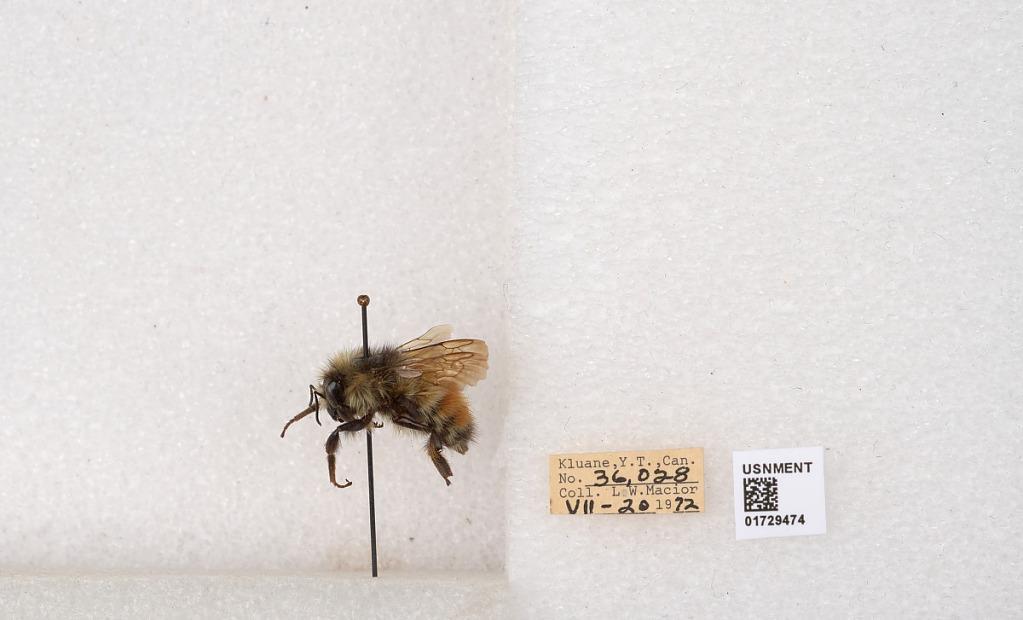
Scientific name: Bombus flavifrons Cresson
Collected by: L. Macior
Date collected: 1972-7-20
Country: Canada
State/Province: Yukon Territory
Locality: Kluane National Park and Reserve
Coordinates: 60.7493, -139.504